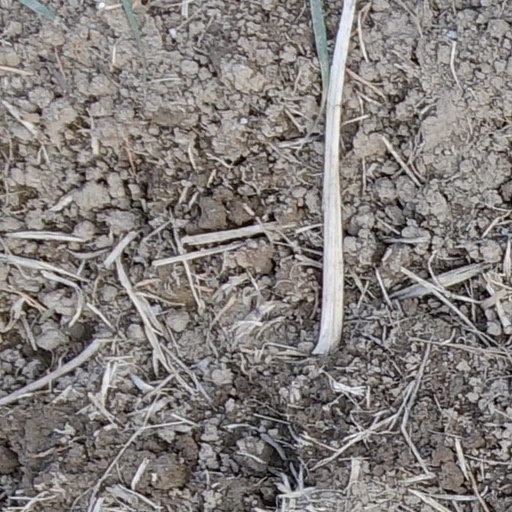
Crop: wheat